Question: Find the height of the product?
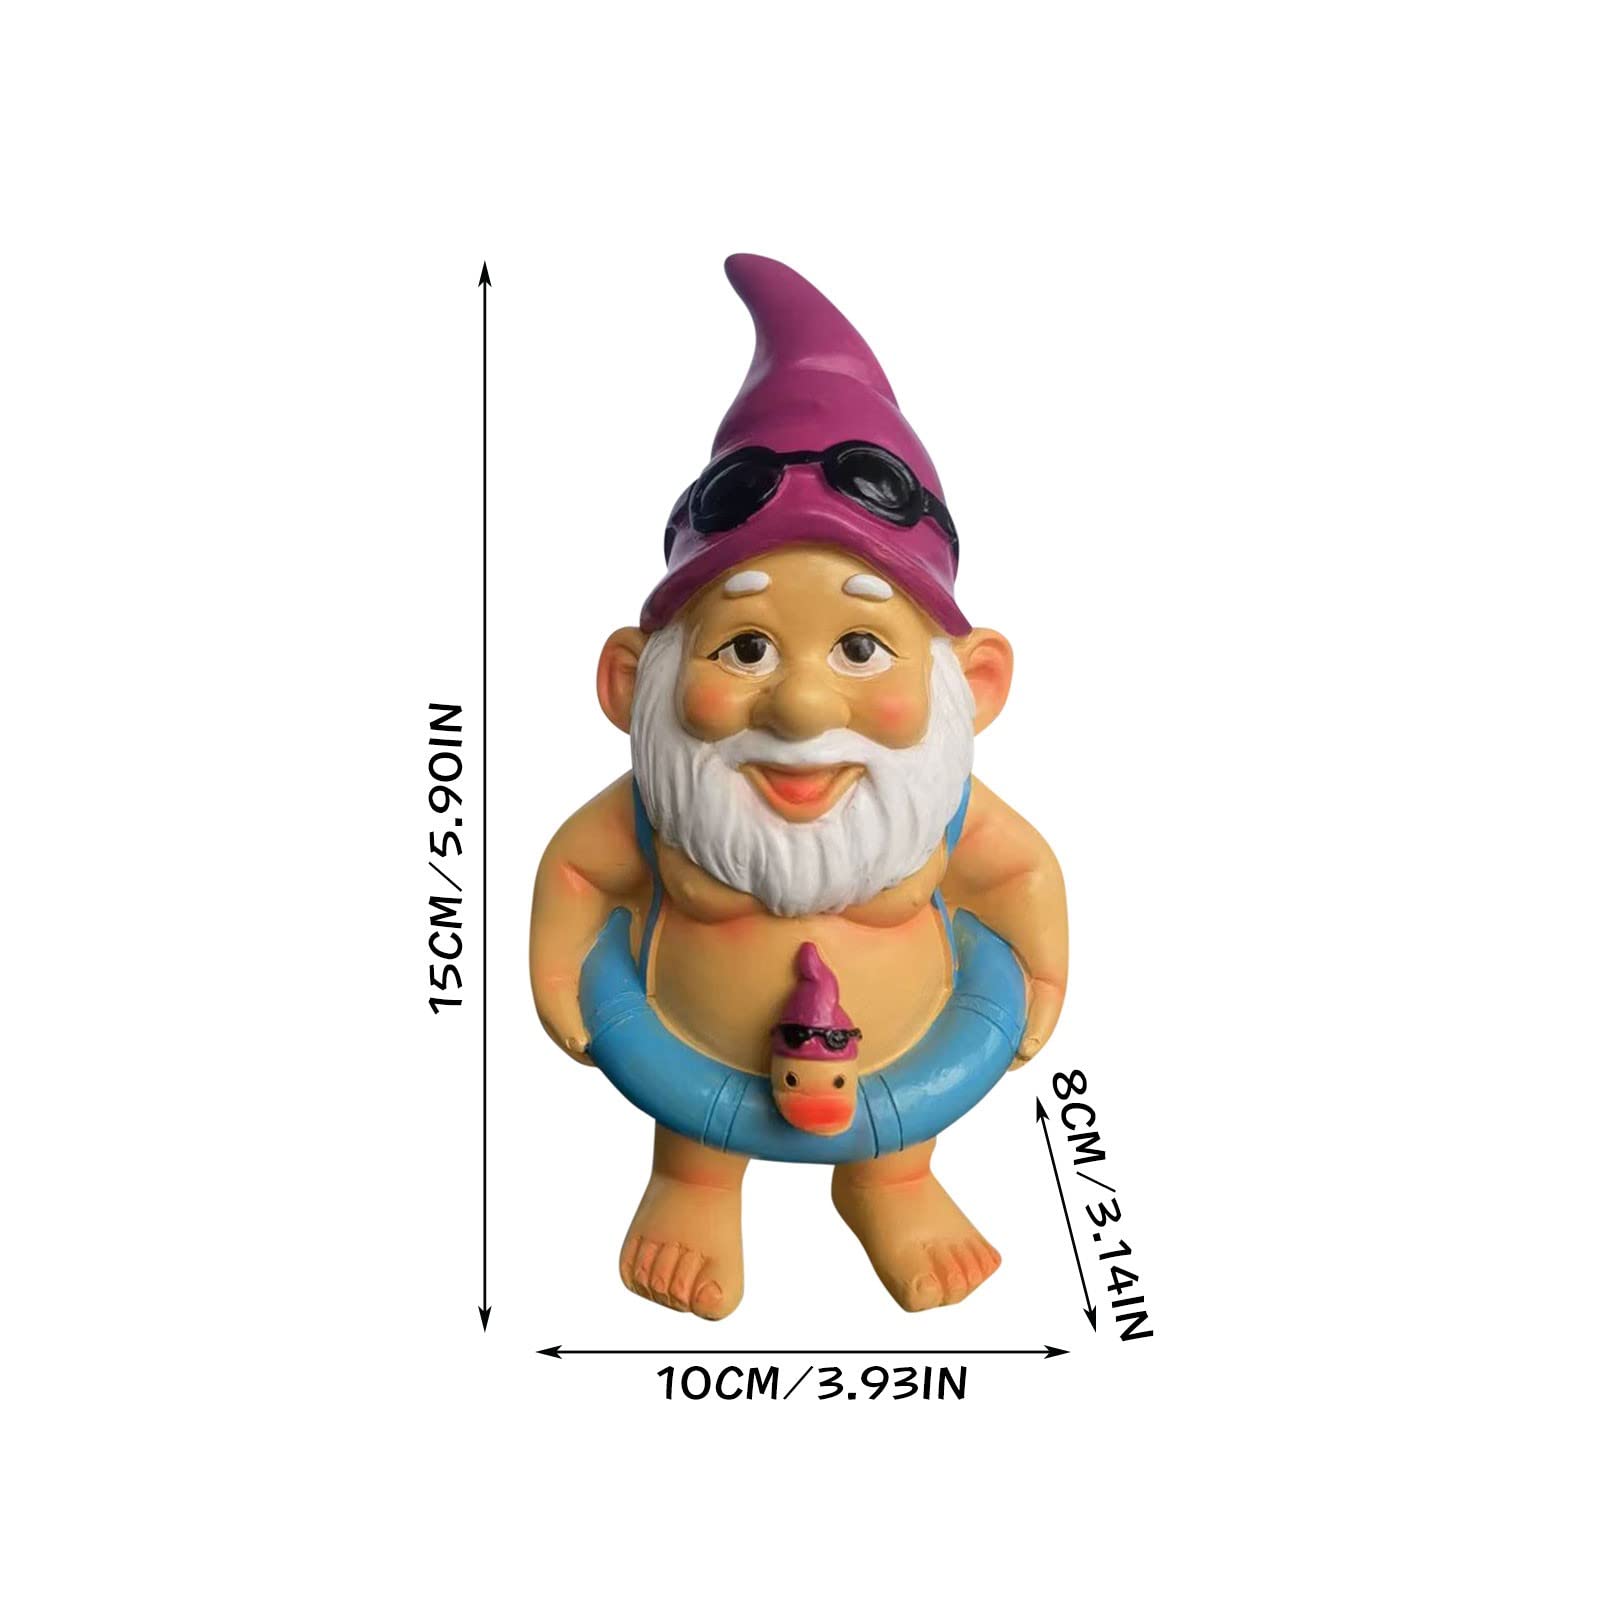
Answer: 15.0 centimetre